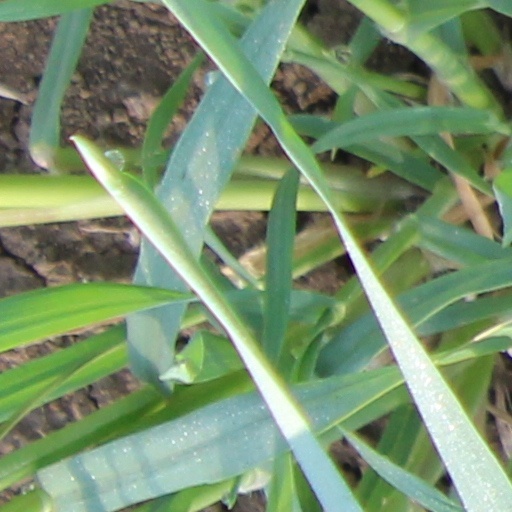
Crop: wheat